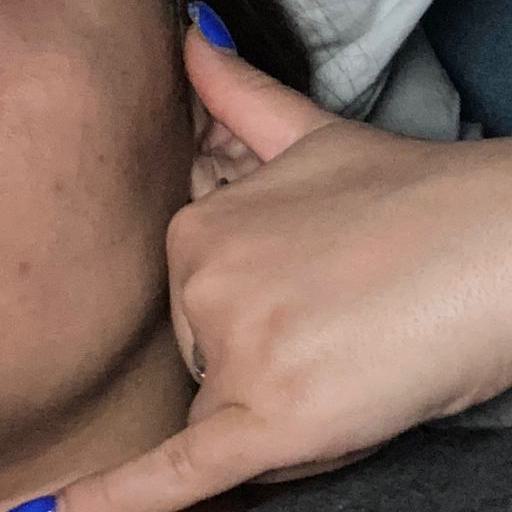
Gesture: call